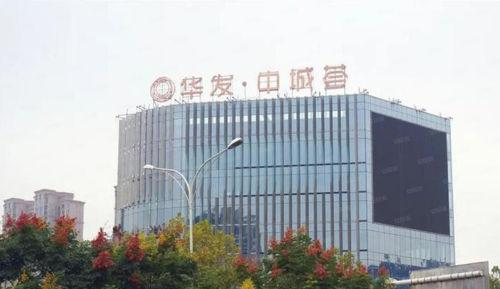
地标名称：华发·中城荟
所在城市：武汉市·江汉区